Prosecution of Donald Trump in New York

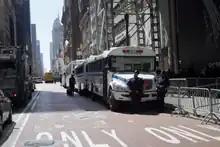
NYPD closed off the entrance to Trump Tower and used police buses to block the opposite side of the street.

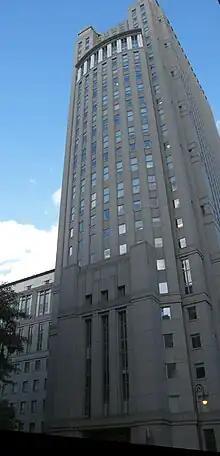
In proceedings in the federal District Court for the Southern District of New York "(courthouse pictured)", Trump's request to remove the case to federal court was denied.

Trump was arraigned on April 4, 2023. A law enforcement source told "Reuters" that police would close streets around the courthouse in advance of Trump's expected appearance. On April 3, Trump flew from Palm Beach International Airport into LaGuardia Airport on his private plane, and took his motorcade to Trump Tower, where he stayed the night. Todd Blanche, a lawyer who had defended Paul Manafort during his 2016 fraud trial, had recently resigned from his law firm to aid Trump's case. Police increased security in and around Manhattan ahead of the arraignment; authorities said there were no credible threats of violence or organized plans of protests. Eric Adams, the mayor of New York City, warned protestors to be peaceful. Acting New York Supreme Court Justice Juan Merchan is presiding over the case. Merchan denied a motion filed by media organizations to allow a television broadcast of the arraignment or to allow electronic devices to be used in the courtroom, but allowed five press pool still photographers. Courtroom sketch artists also documented the proceedings. The courtroom's glass doors were covered as a security measure.